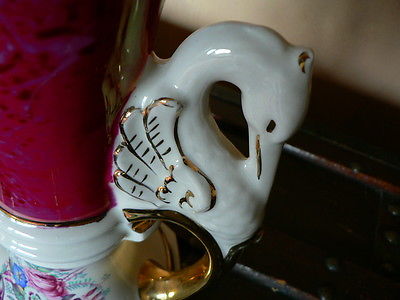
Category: lamp